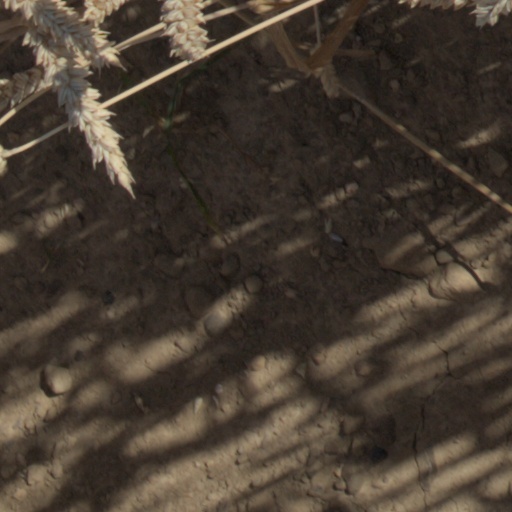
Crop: wheat